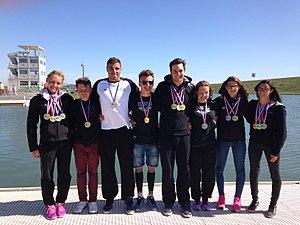
Championnats de France 2015 de Natation en Eau-Libre à Gravelines
Le Cercle des nageurs de Fontainebleau-Avon, abrégé en CNFA, est un club de natation affilié à la Fédération française de natation formateur à la pratique de différentes nages pour jeunes et adultes.